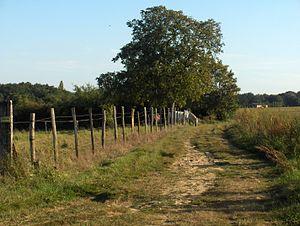
Parmain est une ville francilienne du Val-d'Oise, située sur la rive droite de l’Oise, à trente kilomètres à vol d’oiseau au nord de Paris. La commune, au caractère essentiellement résidentiel, avec le cœur historique du hameau de Jouy-le-Comte, fait partie de la région naturelle et historique du Vexin français et est membre fondateur du parc naturel régional du même nom. Elle forme avec L'Isle-Adam, son chef-lieu de canton situé sur l’autre rive de la rivière et avec qui elle partage sa gare, une agglomération d’environ 16 000 habitants. Ses habitants sont les Parminois et Parminoises.